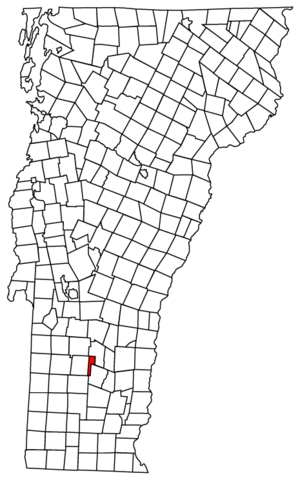
Landgrove est une ville située dans le comté de Bennington, dans l'État du Vermont, aux États-Unis.